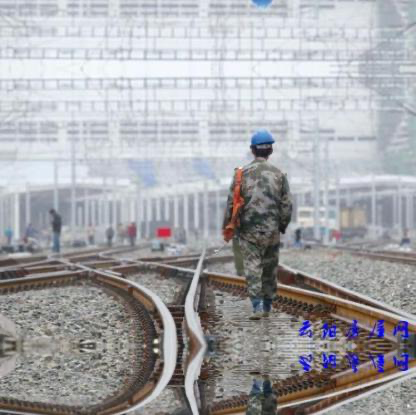
Objects in the image:
label: helmet
label: helmet